James B. Weaver

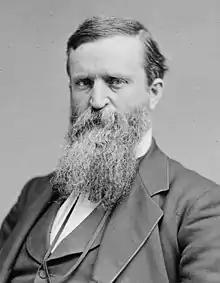
Portrait by Mathew Brady,

James Baird Weaver (June 12, 1833 – February 6, 1912) was an American politician in Iowa who was a member of the United States House of Representatives and two-time candidate for President of the United States. He belonged to several different political parties over the course of his political career. He joined the Republicans, opposed slavery, and served as an officer in the Union army during the civil war, but after 1876 he switched to the Greenbacks, then the Populists, and finally the Democrats. He trained as a lawyer. Late in his career he served as mayor of Colfax, Iowa. He wrote "A Call to Action: An Interpretation of the Great Uprising, Its Source and Causes" published in 1892 when he was a Populist Party candidate for the U.S. presidency, he later wrote a history of Jasper County, Iowa.